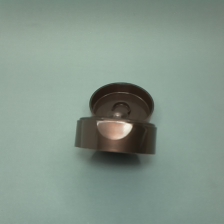
Color: red/orange/pink/fuchsia/brown
Cap type: flip-top cap